Katherine Elizabeth Fleming

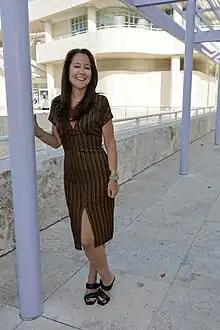
Katherine Elizabeth Fleming at the Getty Museum in 2023

Katherine Elizabeth Fleming is President and CEO of the J. Paul Getty Trust and the Alexander S. Onassis Professor of Hellenic Culture and Civilization in the Department of History at New York University (NYU) as well as Provost Emerita of the university. She was Provost of NYU from 2016 to 2022.